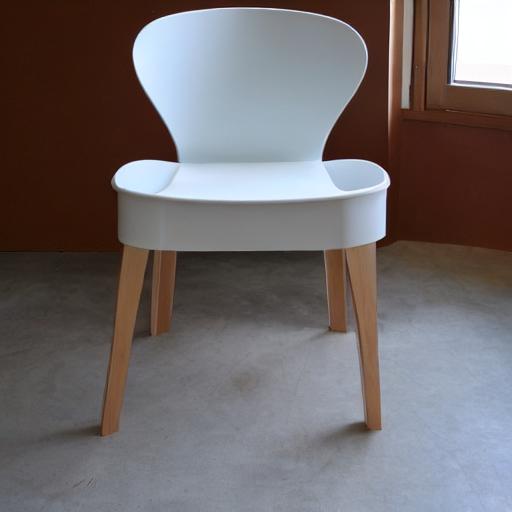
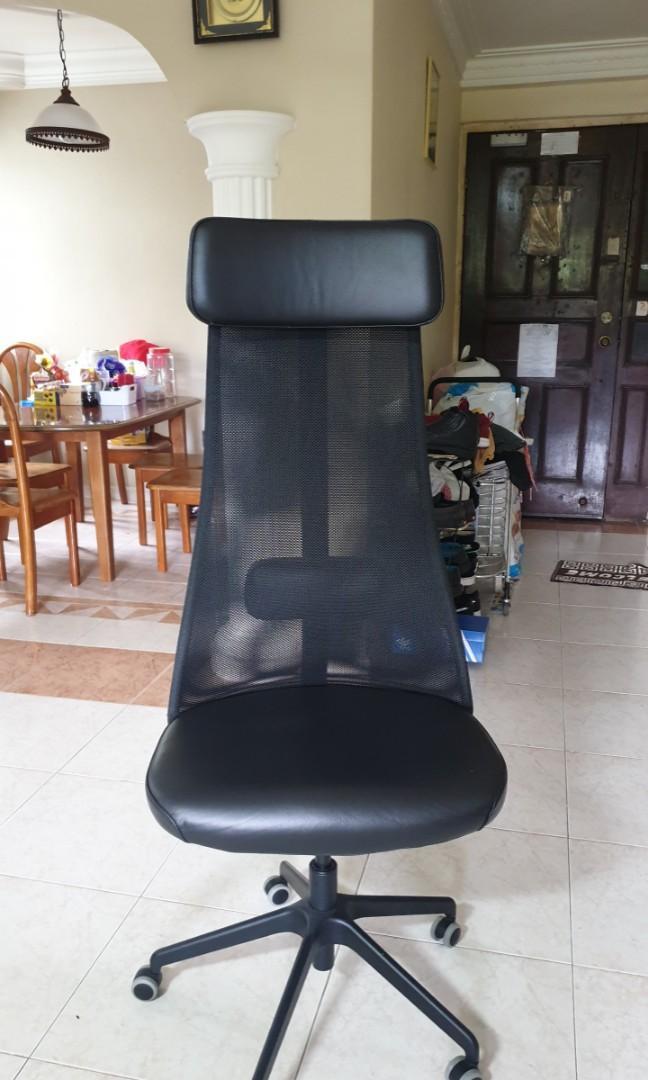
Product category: items_chair
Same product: no